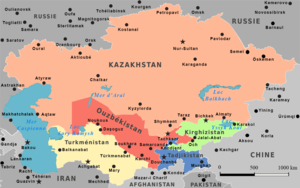
Carte d'Asie centrale. Libellés en français.
L’Asie centrale, dont une partie était autrefois appelée Turkestan, est une sous-région du continent asiatique approximativement située à l’est de la mer Caspienne, intégrant certaines parties de la Fédération Russe, de l’Ouest et du Nord de la Chine continentale, et de la totalité de l'Afghanistan, ce dernier possédant une géologie et une démographie proche de l'Asie Centrale.